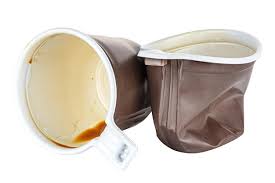
Waste category: plastic